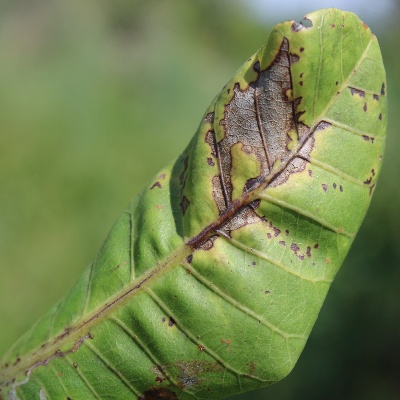
Crop: Cashew
Condition: anthracnose